List of World Series sweeps

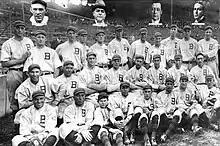
The Boston Braves completed the first official sweep in MLB history, beating the Philadelphia Athletics in the 1914 World Series by winning four straight games and losing none.

In the World Series, a sweep refers to a Major League Baseball (MLB) team winning four straight games and losing none in a best-of-seven format.